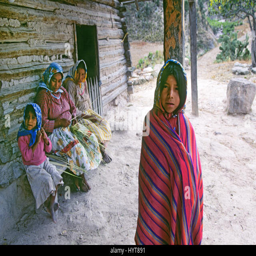
female members of a family at a tiny village deep in the interior